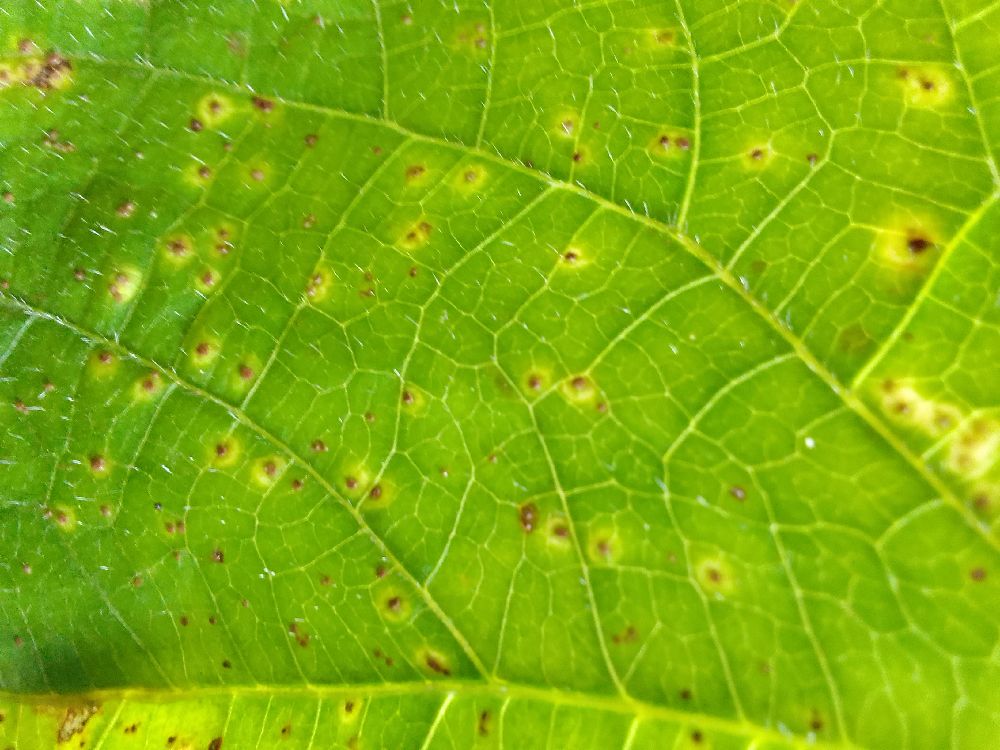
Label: rust